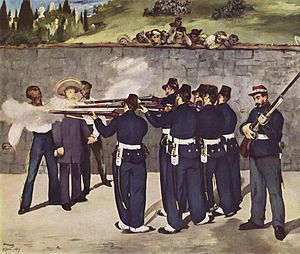
Maximilian 1. af Mexico / Liv
Henrettelsen af Maximilian 1., Miguel Miramón og Tomás Mejía. (Édouard Manet)
Maximilian 1 tilhørte Habsburg-familien og var født ærkehertug af Østrig og prins af Ungarn og Böhmen. Kejser Napoleon 3. af Frankrig overtalte ham til at lade sig indsætte som kejser af Mexico i 1864. Men mexikanske republikanere under ledelse af Benito Juárez besejrede Maximilians regeringsstyrker og hans franske hjælpetropper, og han blev taget til fange og henrettet 19. juni 1867 i Querétaro.